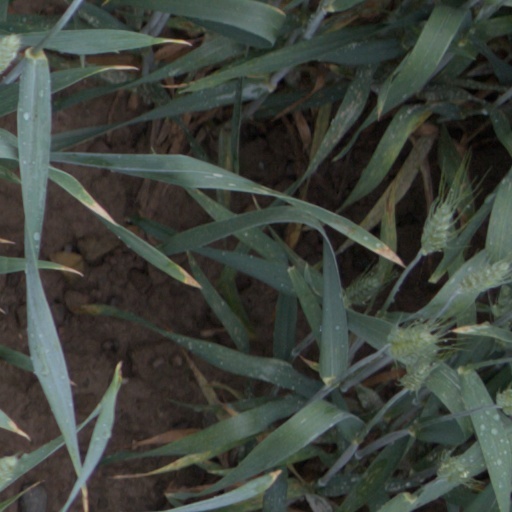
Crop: wheat